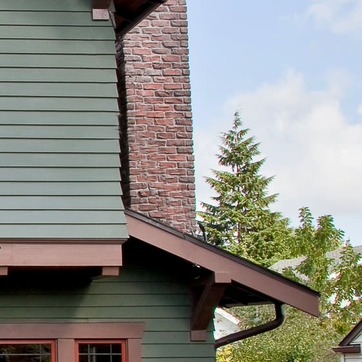
Material: brick